Radeon 200 series

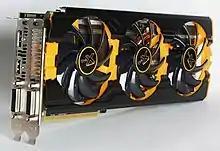
A R9 290X by Sapphire

The Radeon R9 290X, codename "Hawaii XT", was released on October 24, 2013 and features 2816 Stream Processors, 176 TMUs, 64 ROPs, 512-bit wide buses, 44 CUs (compute units) and 8 ACE units. The R9 290X had a launch price of $549.